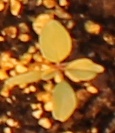
Label: Palmer Amaranth